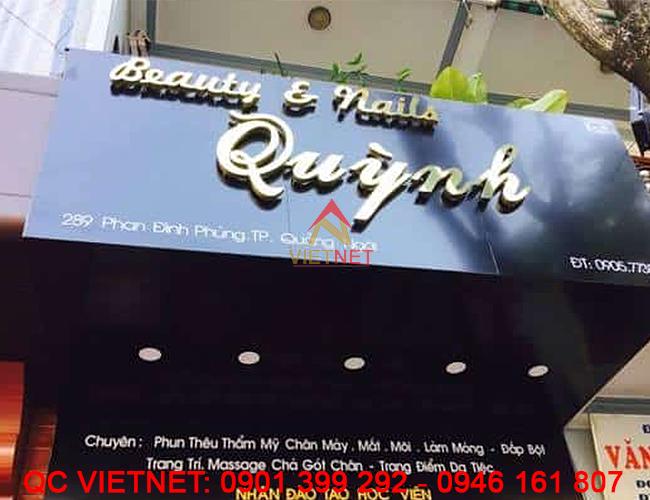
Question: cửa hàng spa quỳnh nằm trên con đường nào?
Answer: phan đình phùng